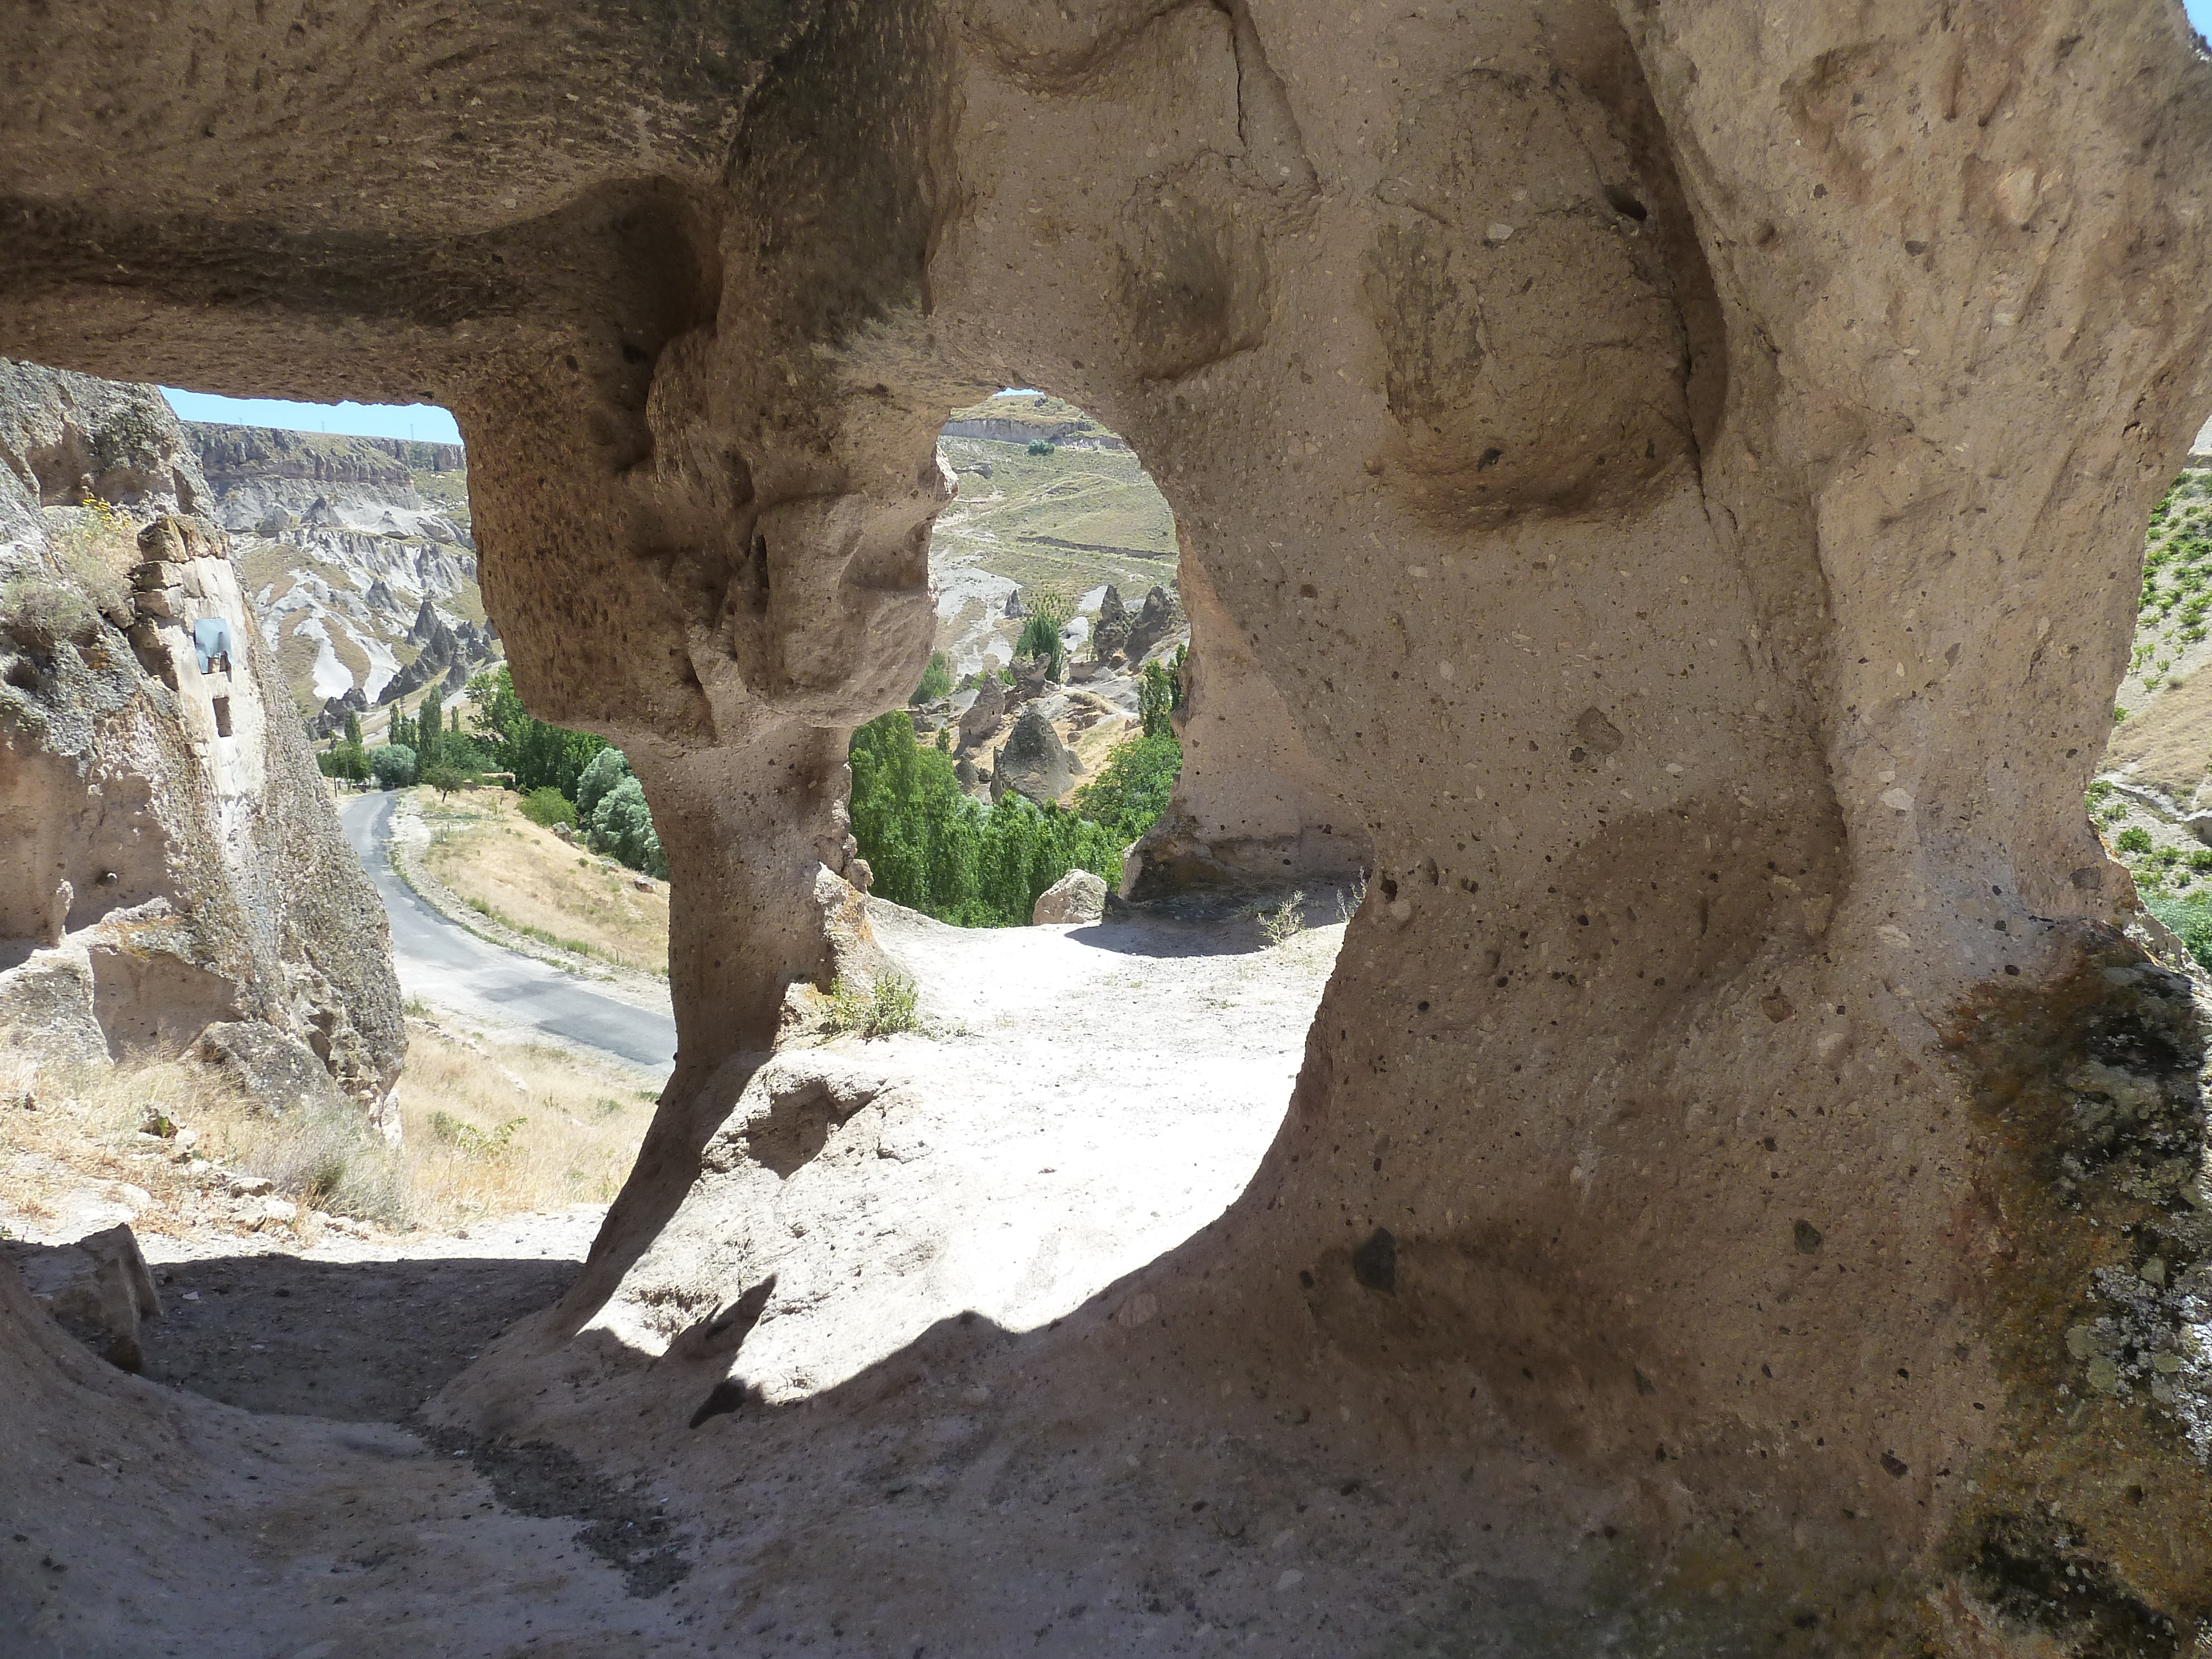
tree, rock, formation, housing, sculpture, art, geology, temple, ruins, turkey, cappadocia, ancient history, troglodite